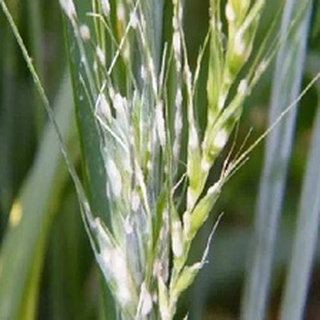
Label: wheat_mildew